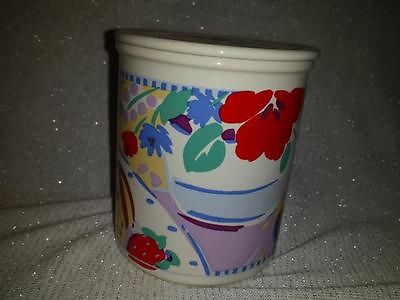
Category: mug